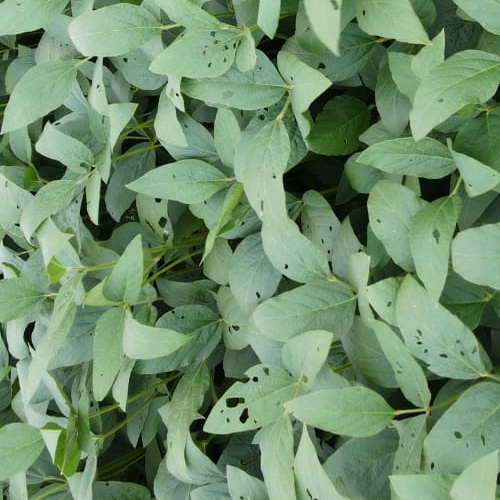
Label: Diabrotica_speciosa